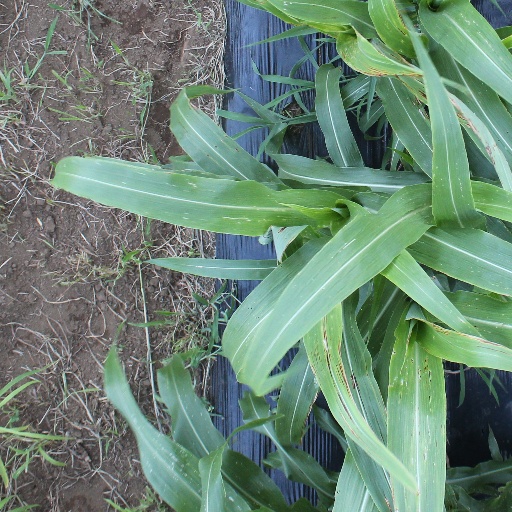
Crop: sorghum